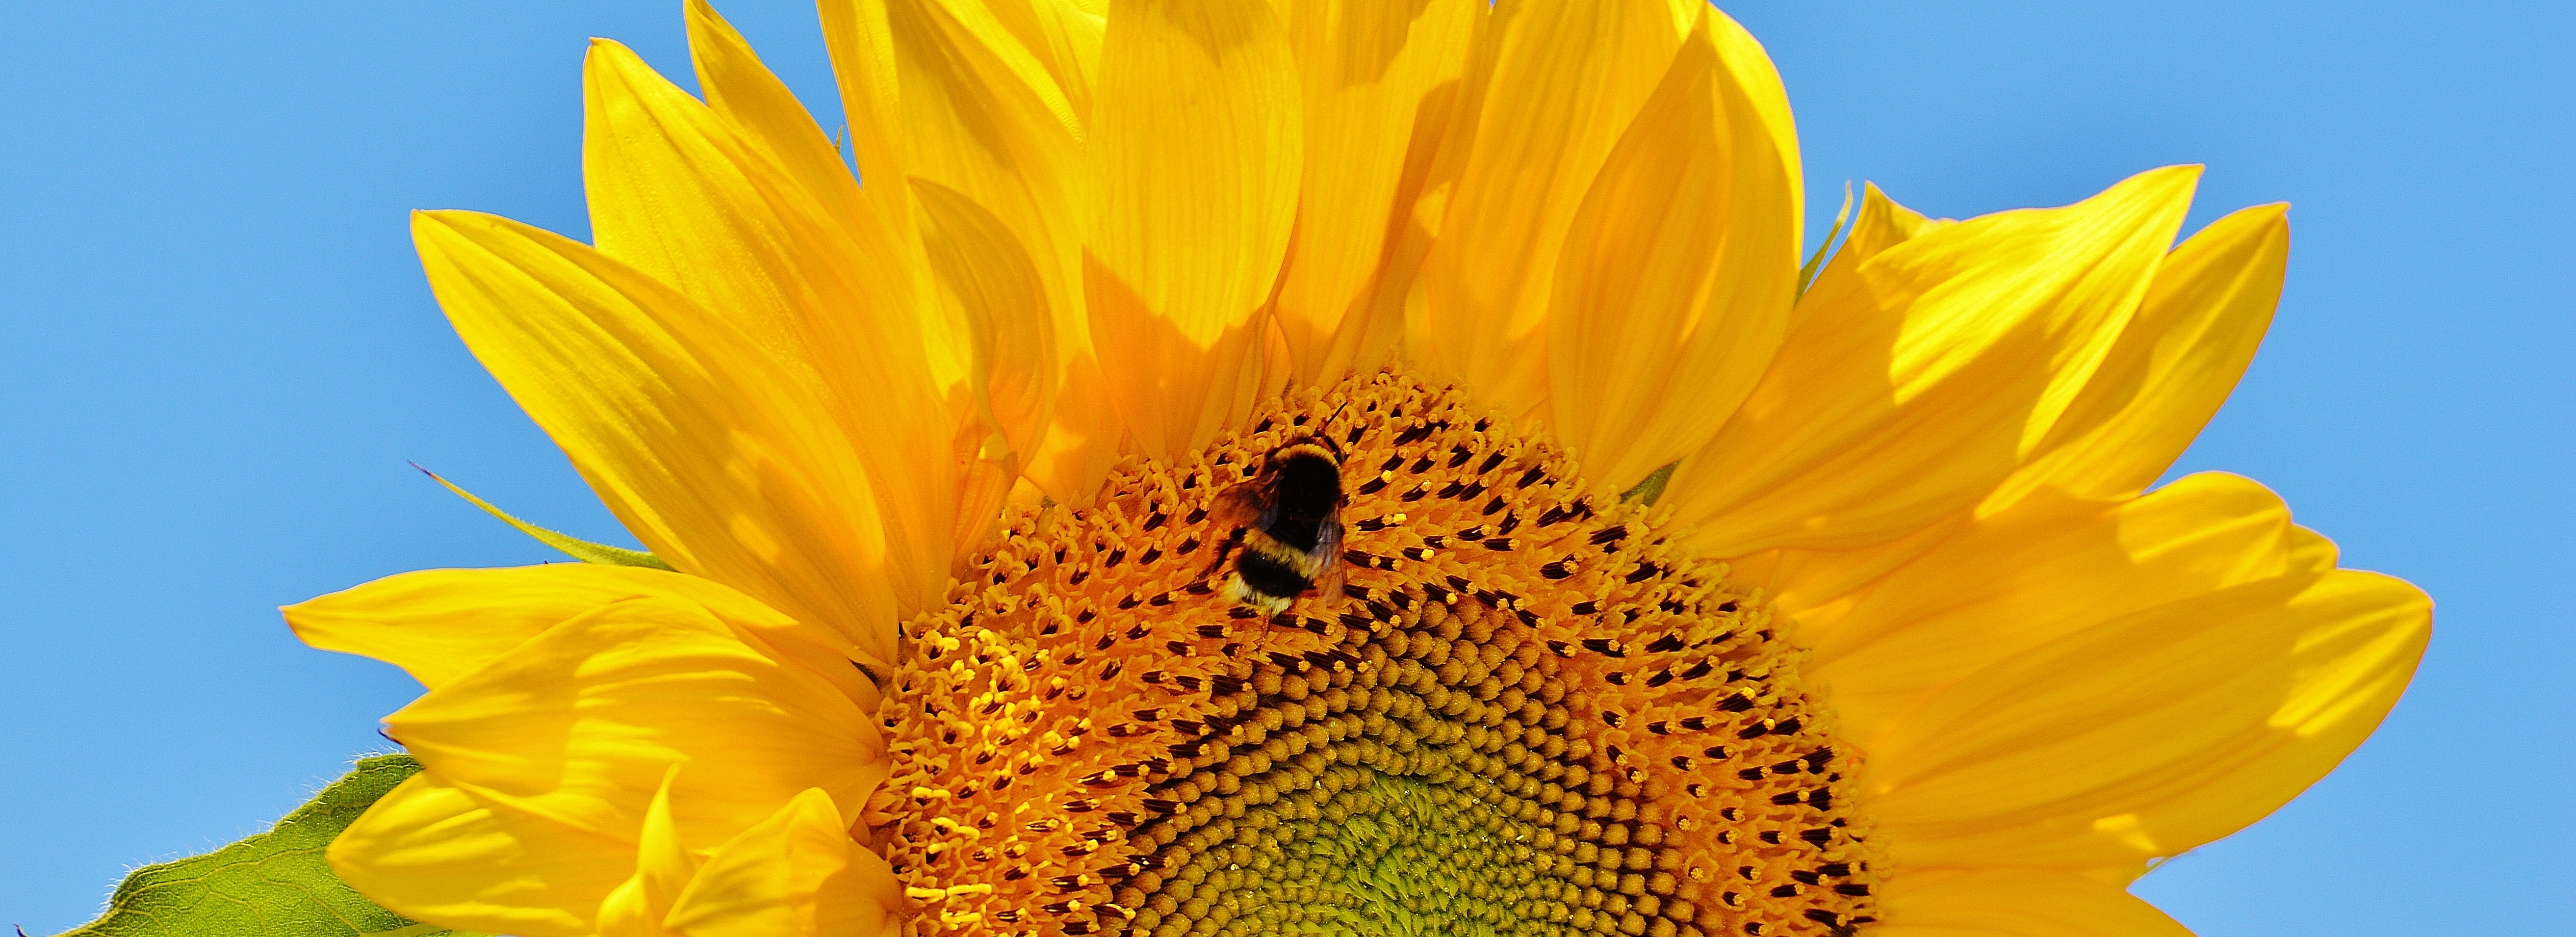
nature, blossom, plant, sun, field, flower, petal, bloom, summer, pollen, pollination, produce, insect, macro, yellow, garden, close, flora, sunflower, seeds, sunny, helianthus, sun flower, hummel, vegetarian food, fictional, nectar, macro photography, flowering plant, daisy family, helianthus annuus, asterales, sunflower seed, annual plant, plant stem, land plant